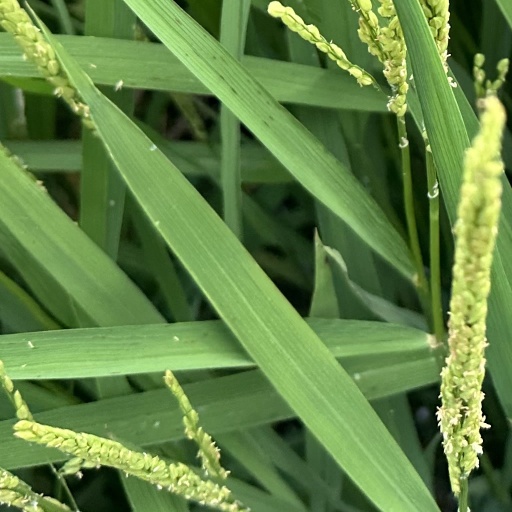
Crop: rice